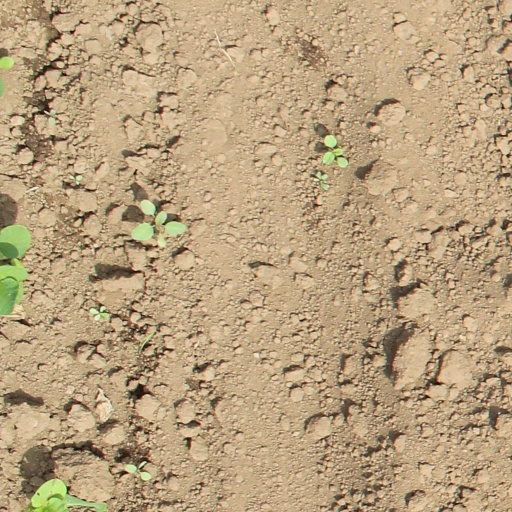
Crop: soybean